Oskar Minkowski

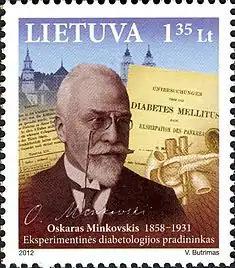
Minkowski on a 2012 Lithuanian stamp

In recognition of the discovery by Minkowski the European Association for the Study of Diabetes annually awards the Minkowski Prize for outstanding original work of a younger investigator in diabetes research.